European University Centre

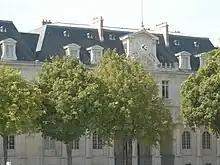
Law Faculty – European Centre Building

The European University Centre is a historical institute for European Studies part of Nancy 2 University. It was created in 1950 and it celebrated its 50th anniversary in 2000. For its 60th anniversary in 2010, it also celebrated the 50th Anniversary of Alumni CEU, which has become the main engine of this institute.